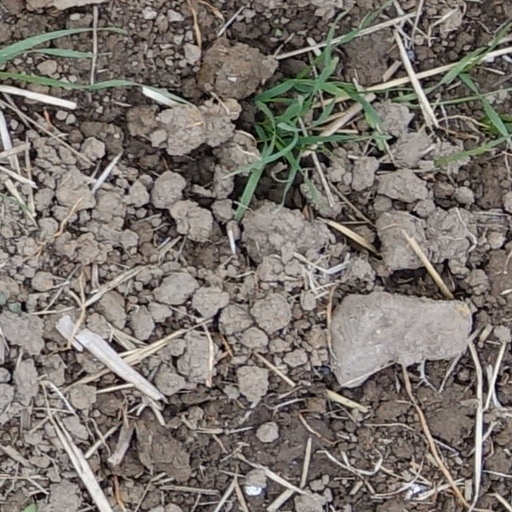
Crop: wheat